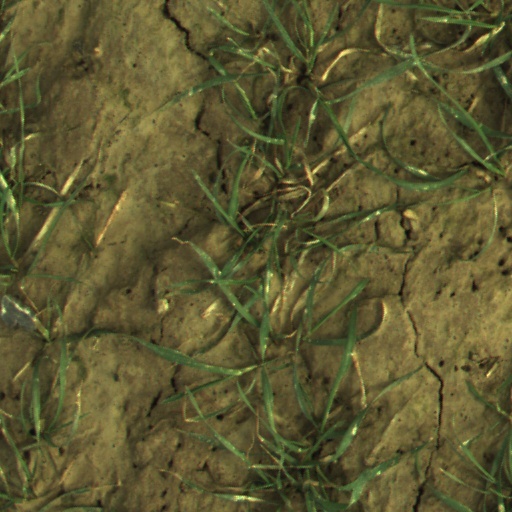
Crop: wheat